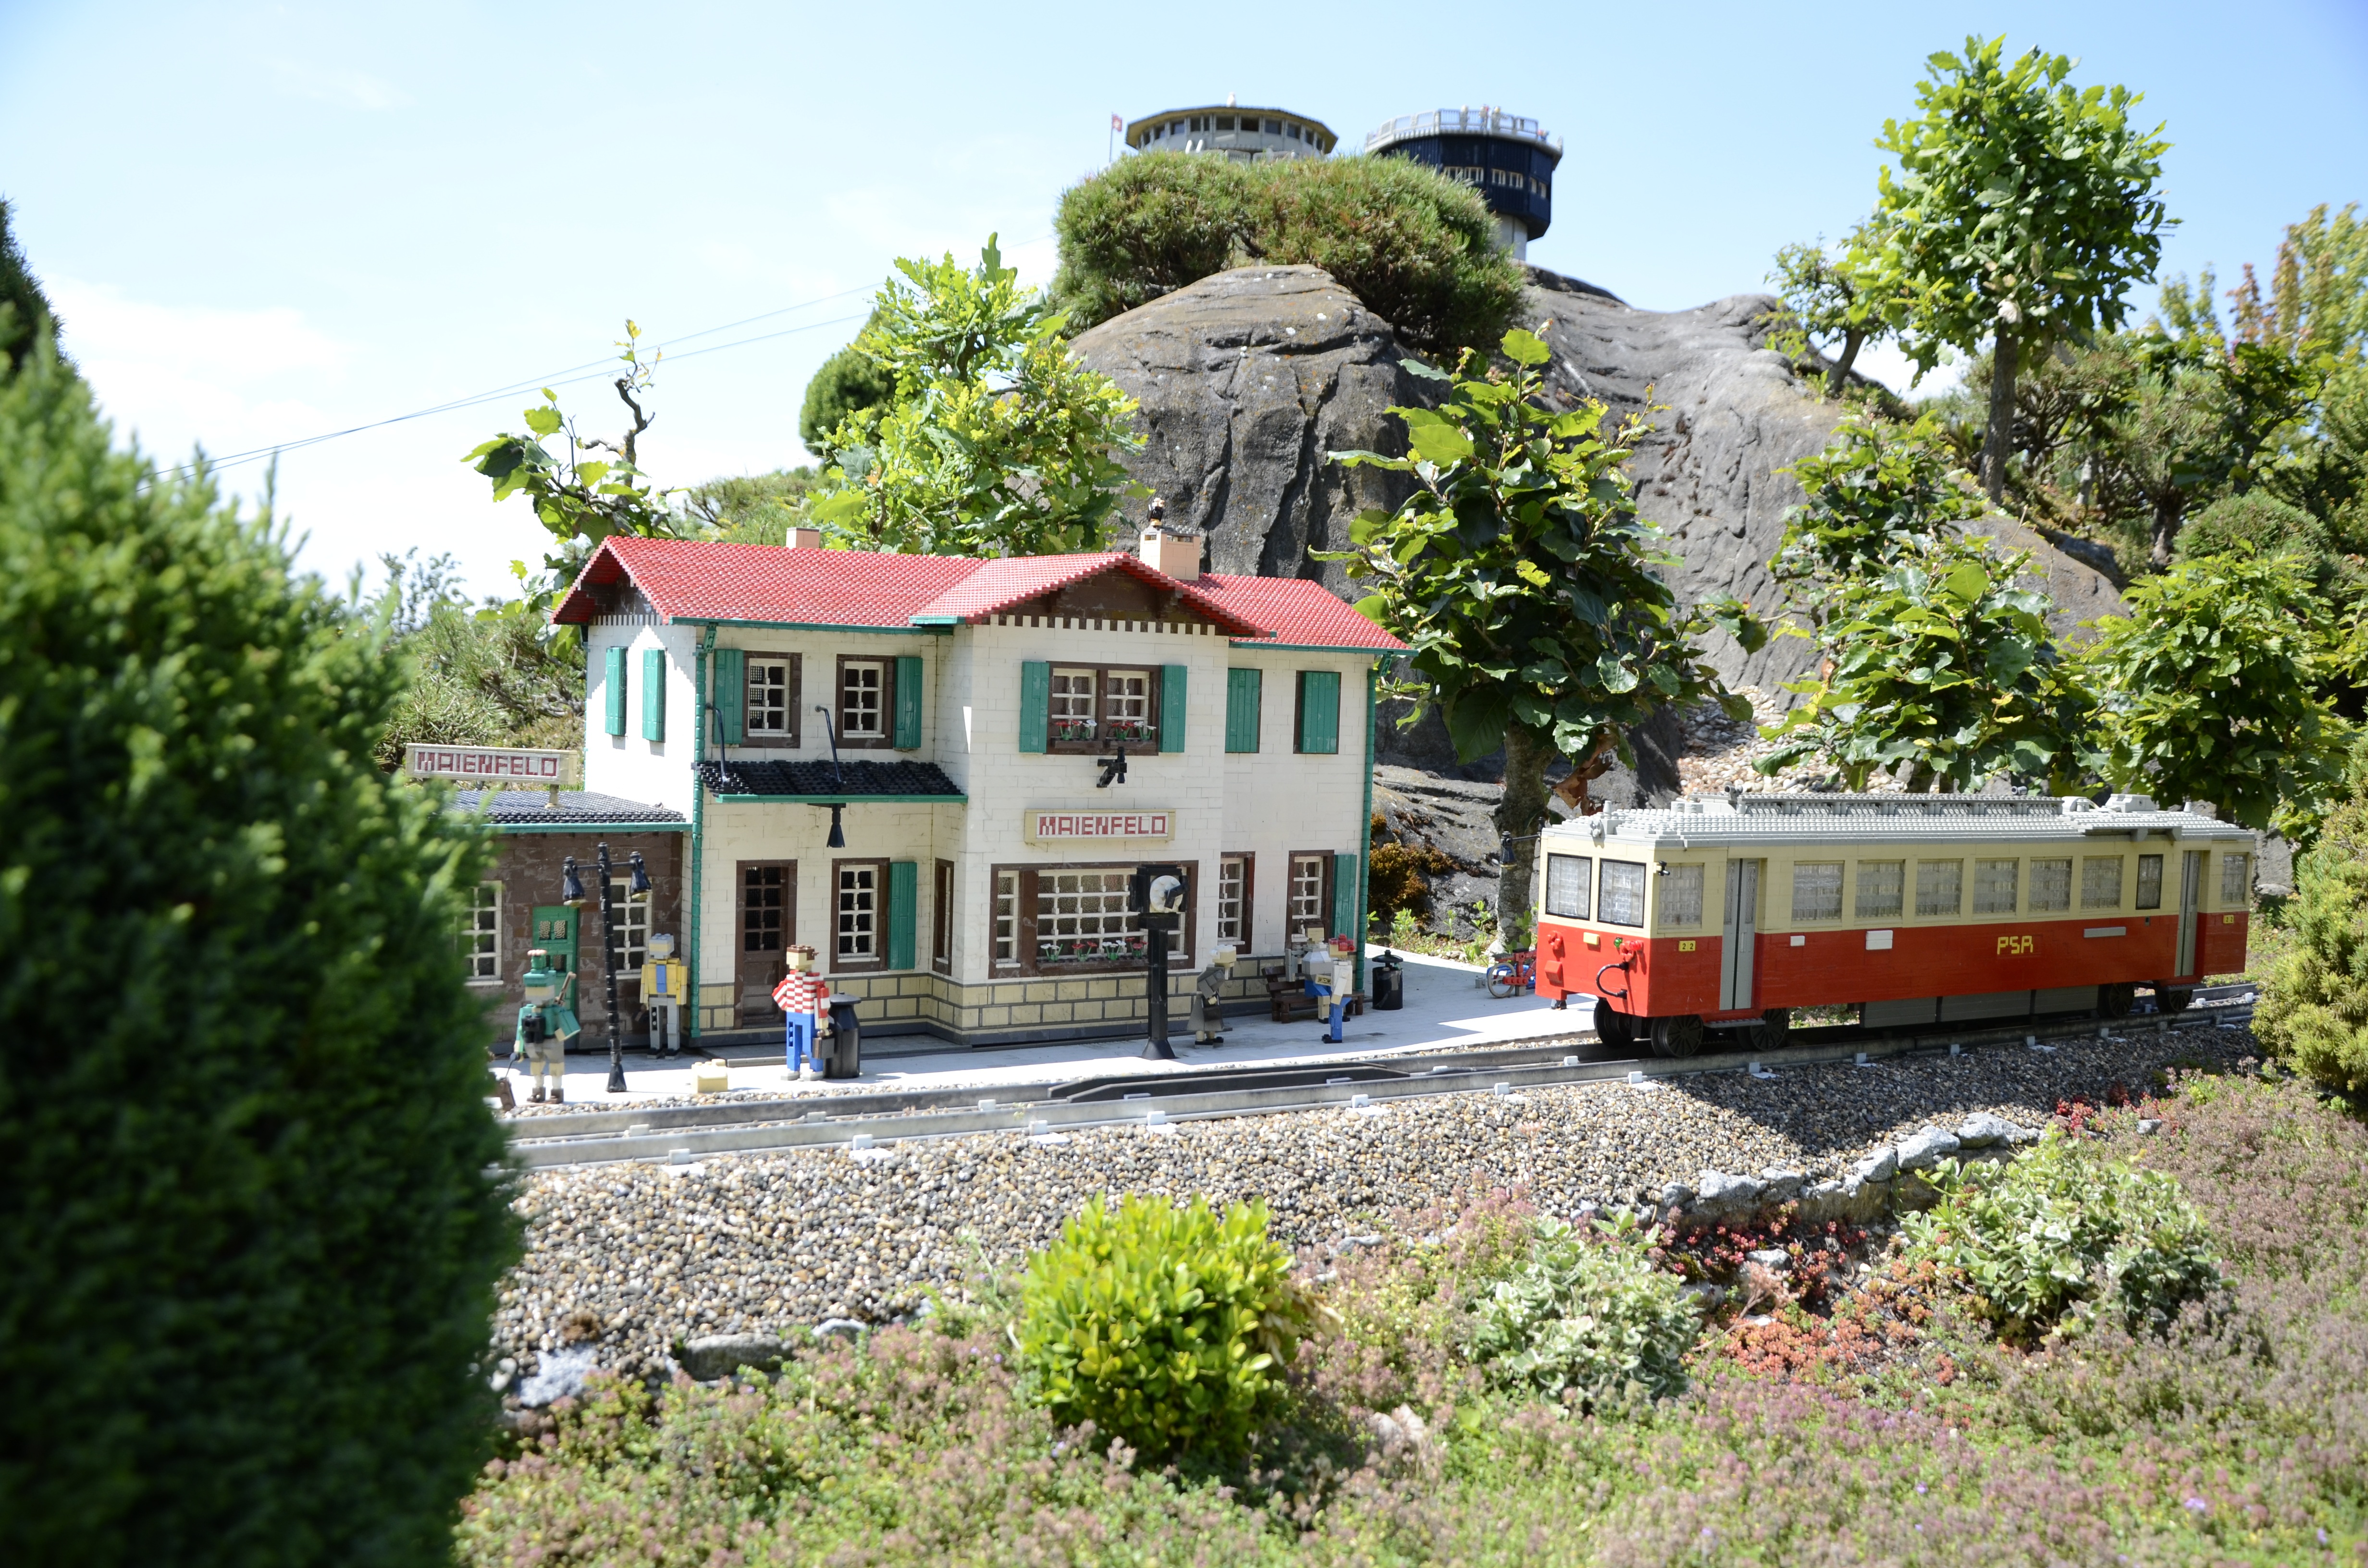
home, transport, vehicle, cottage, property, leisure, theme park, resort, estate, railway station, real estate, legoland, residential area, g nzburg, maienfeld, rolling stock